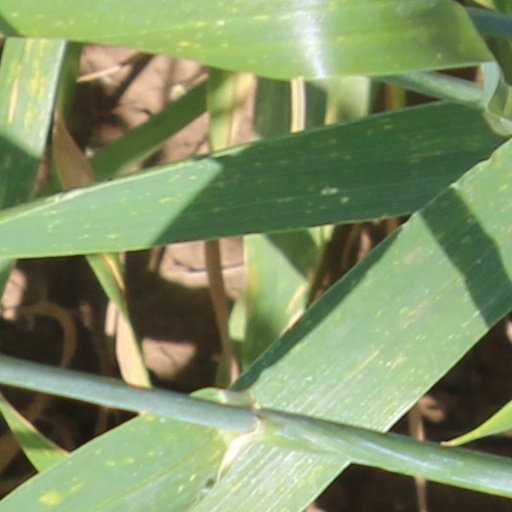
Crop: wheat